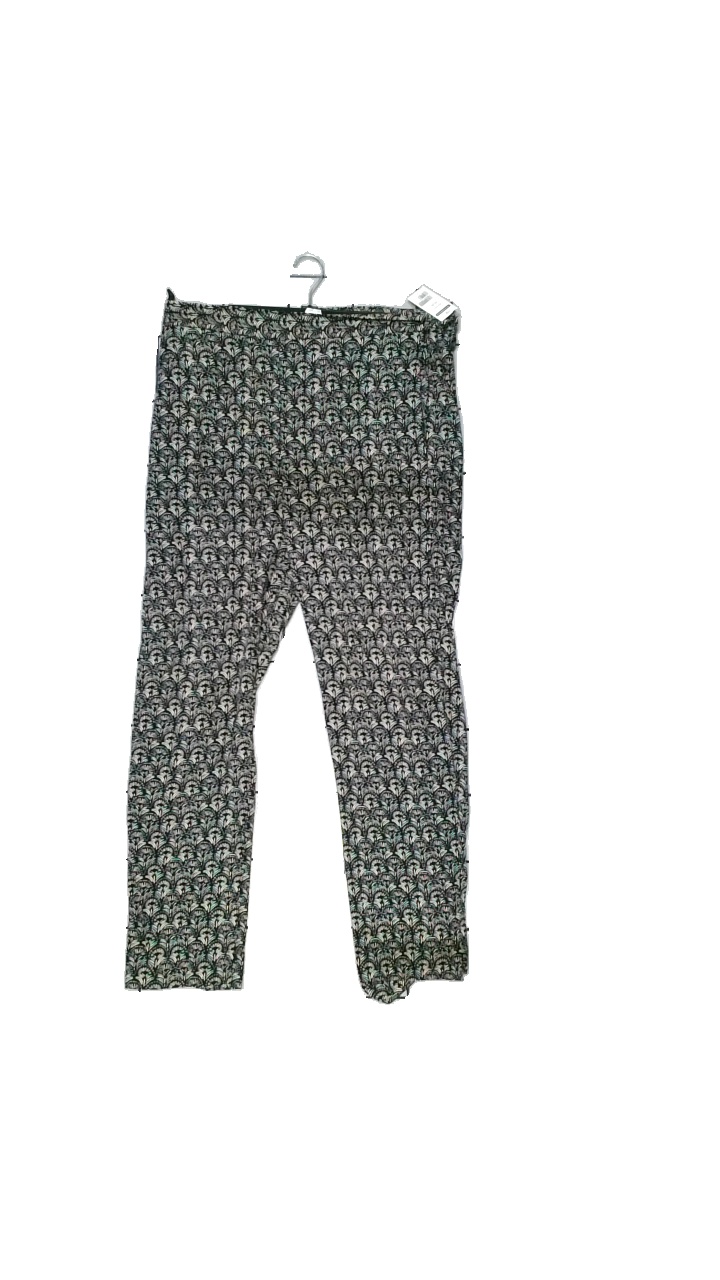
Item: Trousers (Ladies)
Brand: Indiska
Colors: Brown, Black, Multicolor
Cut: Regular, Loose
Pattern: Geometric print
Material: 100% viscose
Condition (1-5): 4
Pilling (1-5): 4
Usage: Reuse
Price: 50-100